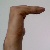
The image shows a hand gesture representing a space in Indian Sign Language.